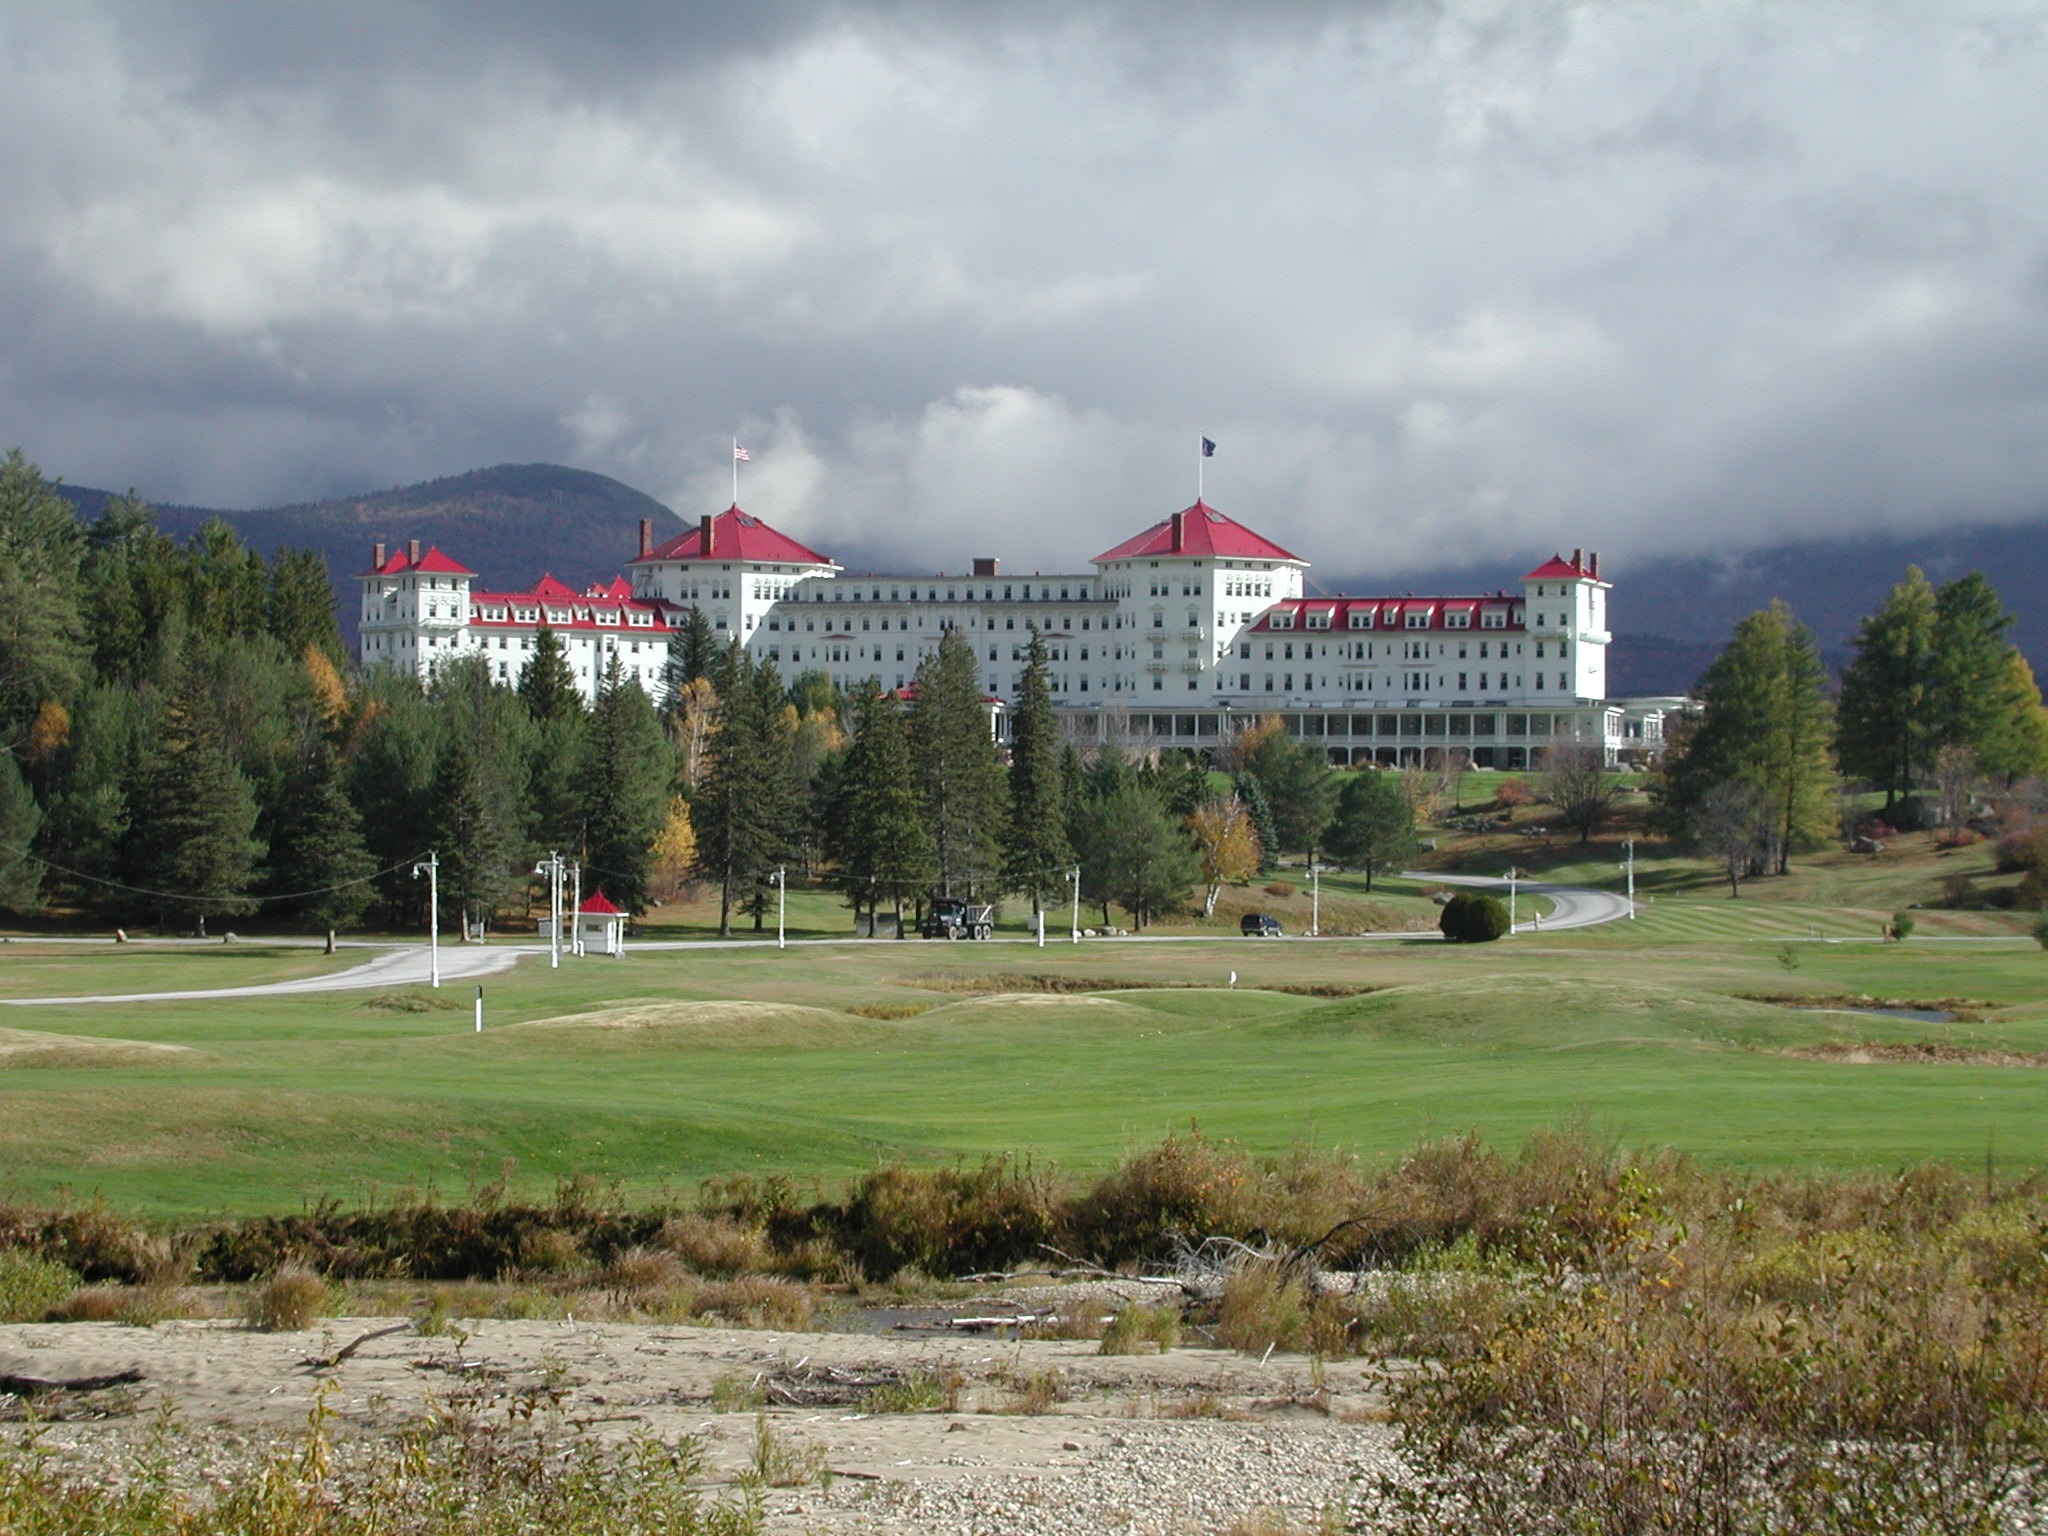
nature, forest, structure, sky, cloudy, building, recreation, stadium, plain, golf course, golf club, trees, colors, sports, resort, stormy, estate, new hampshire, outdoor recreation, sport venue, bretton woods